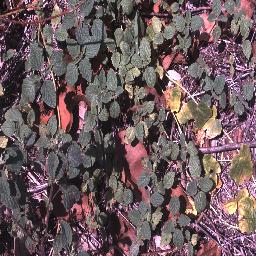
Label: negative